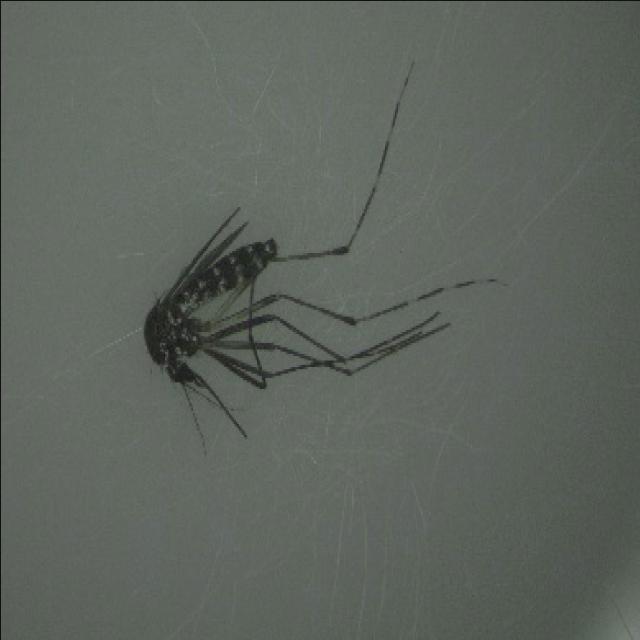
Species: aedes_albopictus